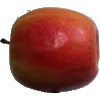
Label: Apple Pink Lady 1